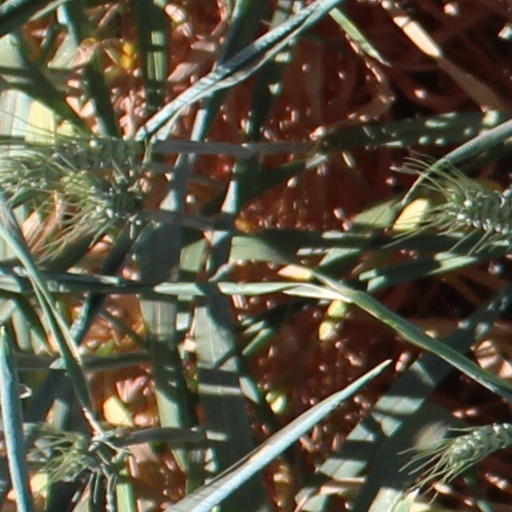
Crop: wheat